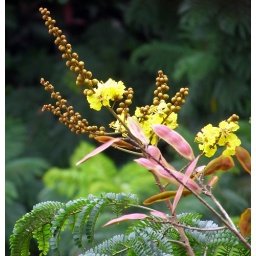
Clicked from outside my window.. by the time i got my camera, the tiny bird sitting on this branch, flew away...